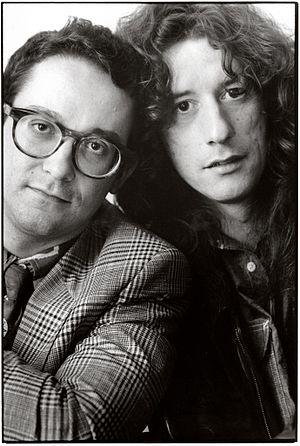
Herman Frans Martha Brusselmans est un écrivain belge flamand.
Cet article traite de la littérature néerlandaise à partir de la seconde moitié du XXᵉ siècle.
Tom Lanoye, né le 27 août 1958 à Saint-Nicolas, est un romancier, poète, chroniqueur, scénariste et dramaturge belge néerlandophone. C’est un des auteurs les plus lus et primés aux Pays-Bas et en Flandre.